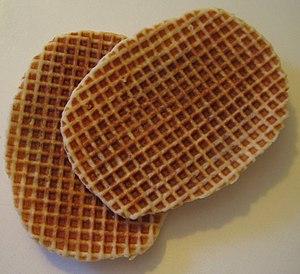
Gaufres lilloises fourrées à la cassonade (vergeoise), de la marque Rita.
La cuisine du Nord-Pas-de-Calais est une cuisine régionale française, dont les spécialités sont héritées en grande partie du comté de Flandre. La région fut de tout temps au carrefour de l'Europe, et l'on retrouve dans ses spécialités les traces de son histoire, telles que l'influence anglaise sur la Côte d'Opale, ou des plats d'origine polonaise dans le bassin minier.
La gaufre fourrée lilloise est une spécialité de gaufre de la métropole lilloise et plus généralement du département du Nord.